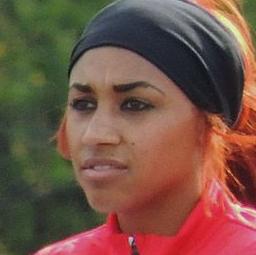
Age: 23